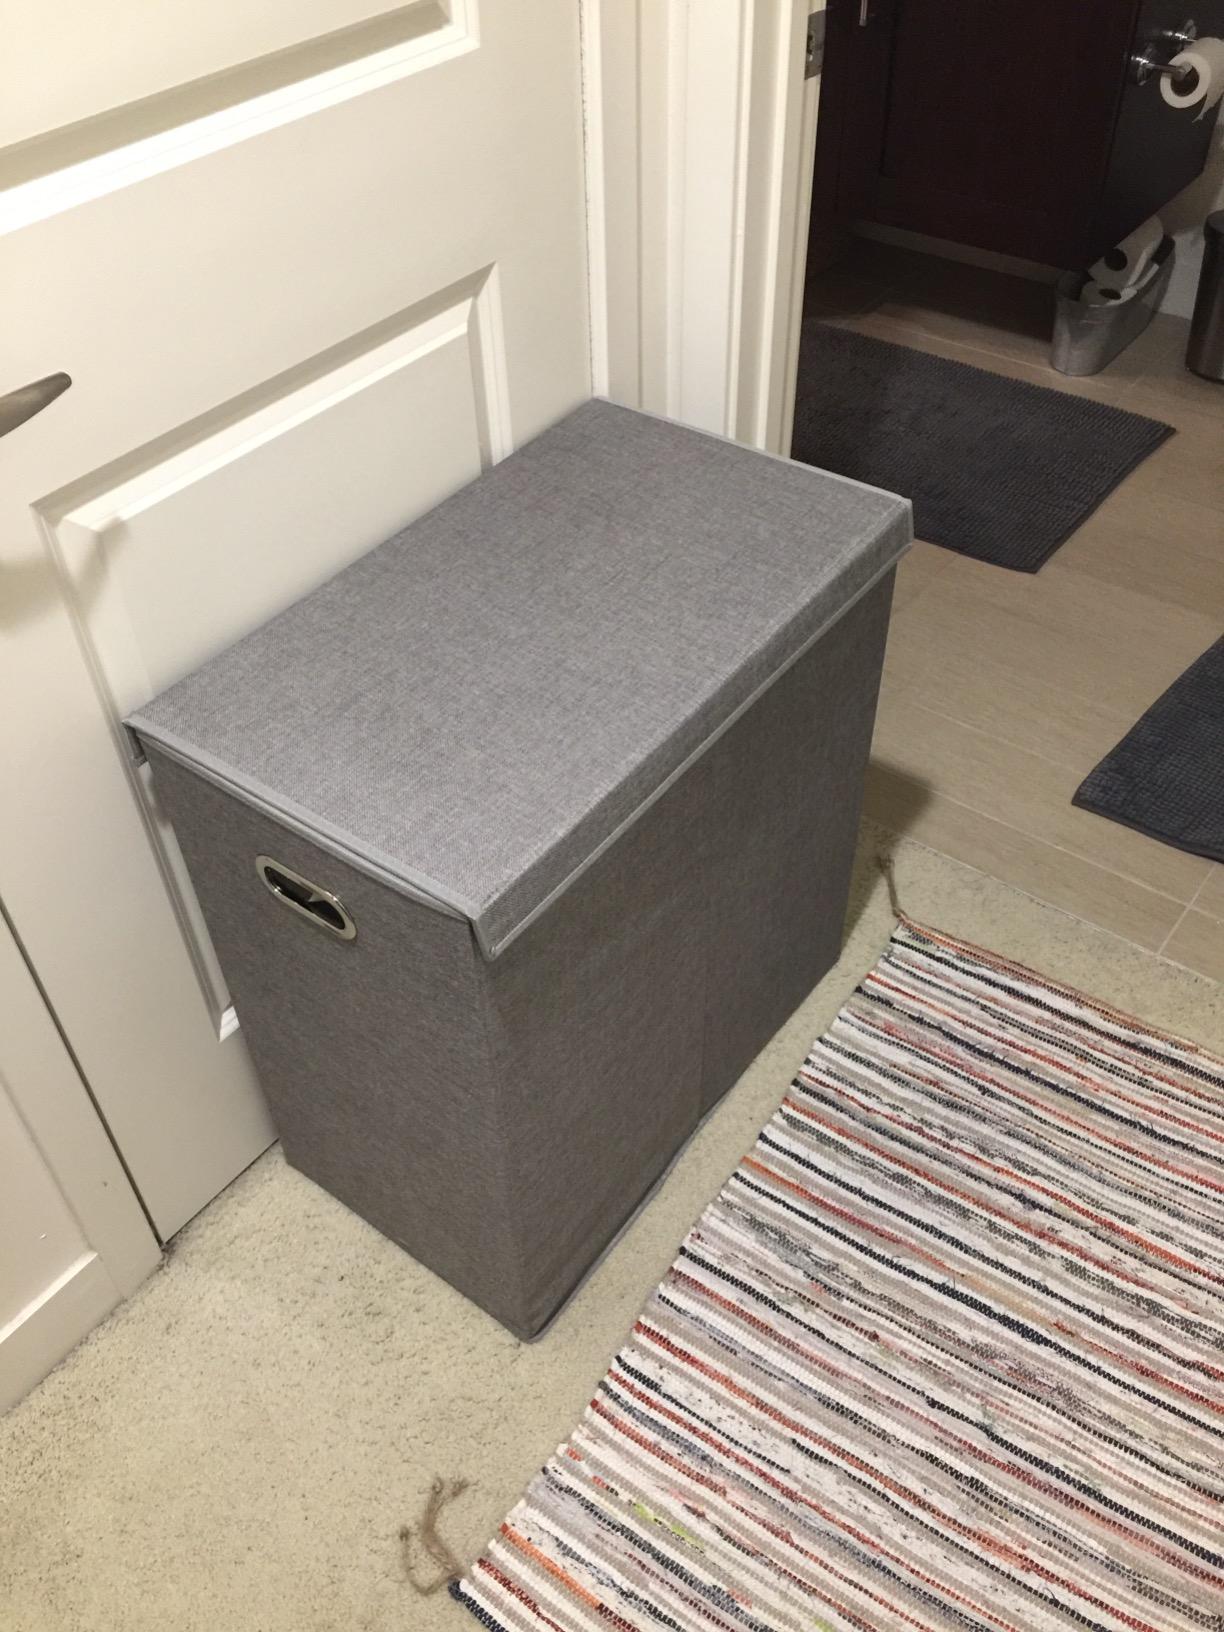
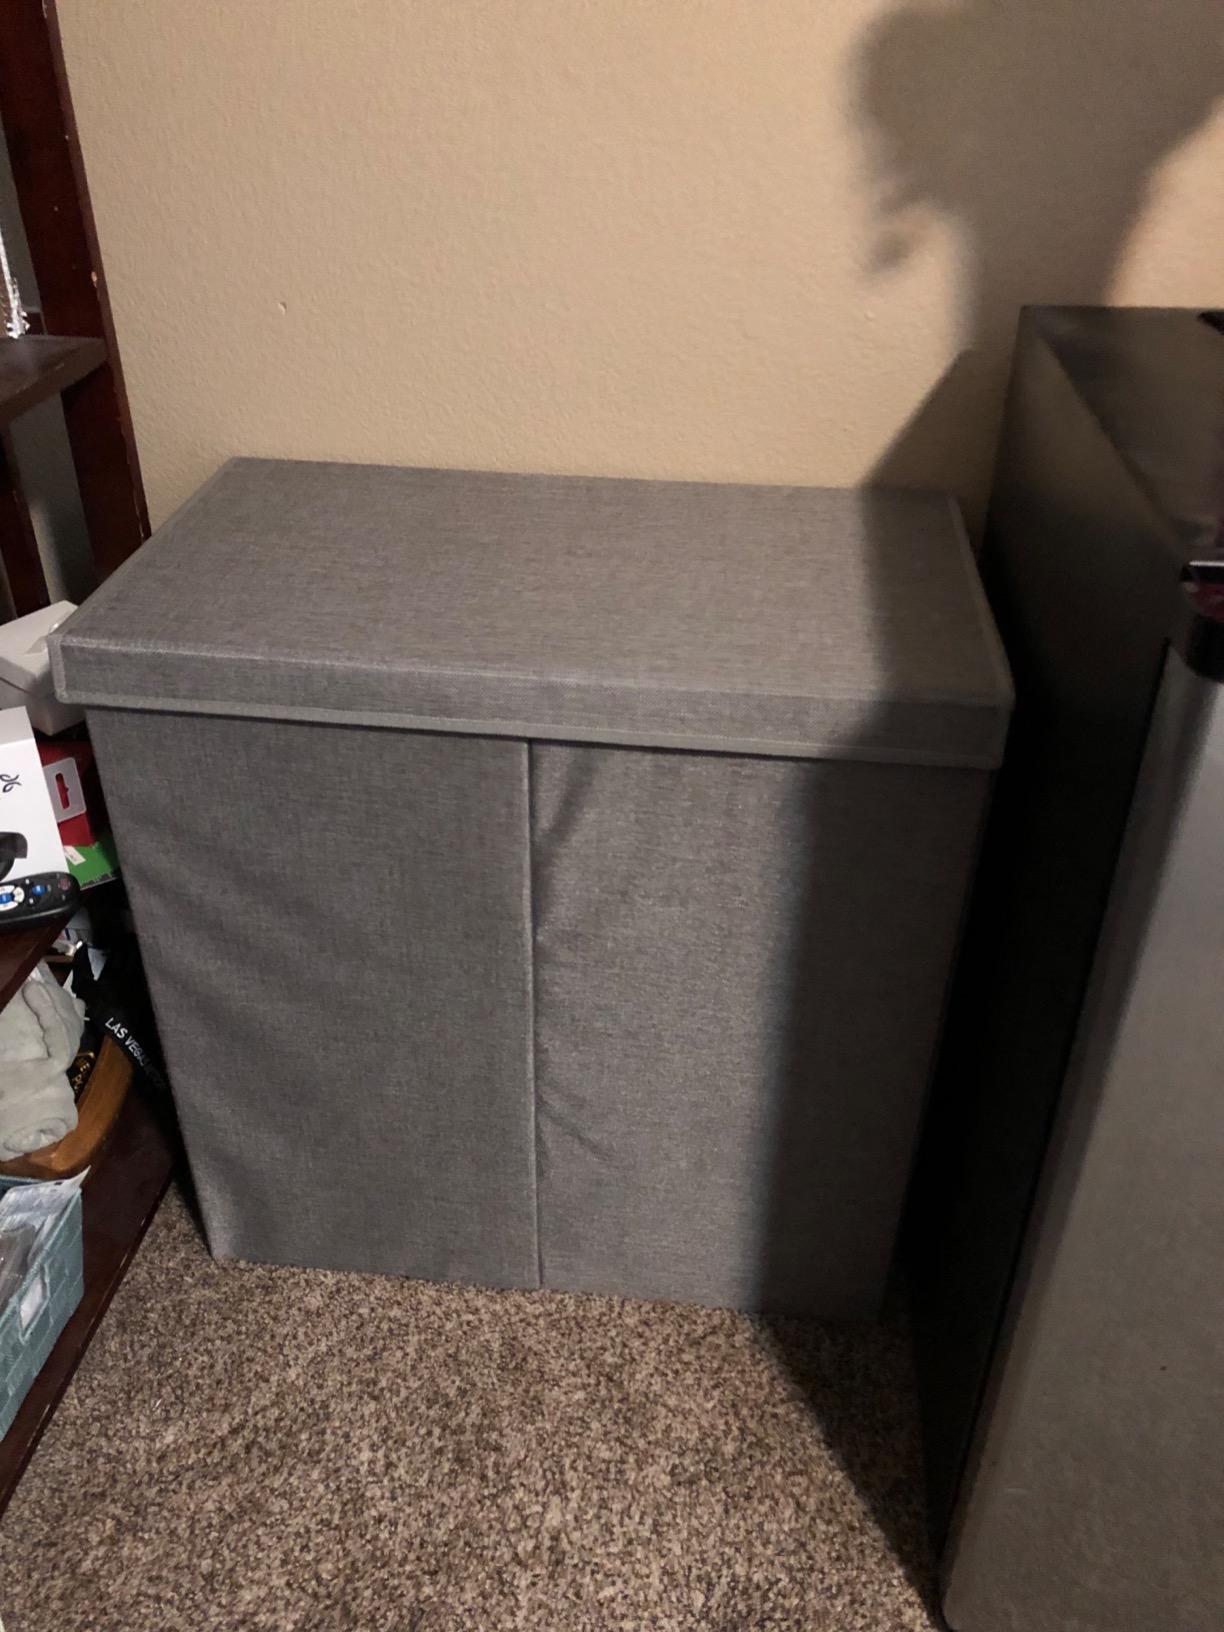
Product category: items_hamper
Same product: yes